Lord of Light

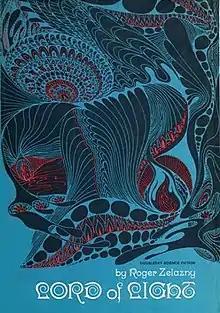
Cover of first edition (hardcover)

Lord of Light (1967) is a science fantasy novel by American author Roger Zelazny. It was awarded the 1968 Hugo Award for Best Novel and nominated for a Nebula Award for Best Novel. Two chapters from the novel were published as novelettes in the "Magazine of Fantasy and Science Fiction" – "Dawn" in April 1967, and "Death and the Executioner" in June 1967.